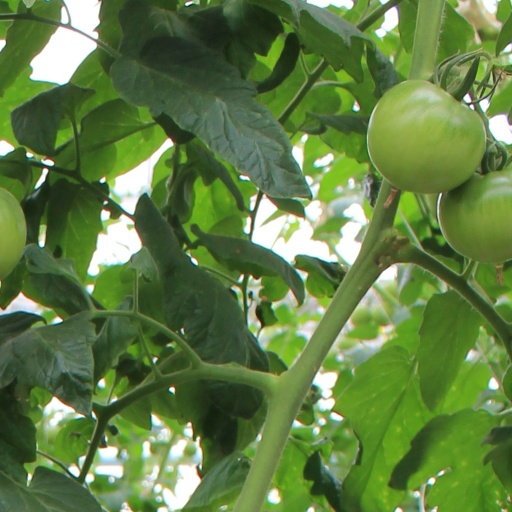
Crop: tomato